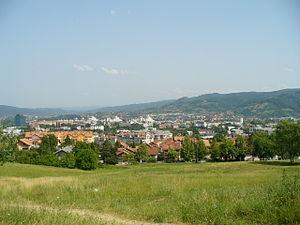
Vue générale de Banja Luka, Bosnie-Herzégovine